Ancona Cathedral

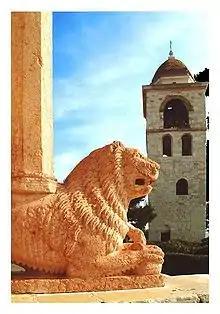
One of the red marble lions in the portal

The edifice is built in white stone from Mount Conero, with apses protruding from the transept's ends and an elevated body, with a dome at the crossing, in correspondence to the nave. All the external surfaces feature a decoration of Lombard bands. The bell tower is in an isolated position. It is mentioned from 1314 and was built above a pre-existing late 13th-century tower.